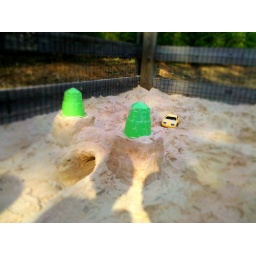
Between the fence in the castle